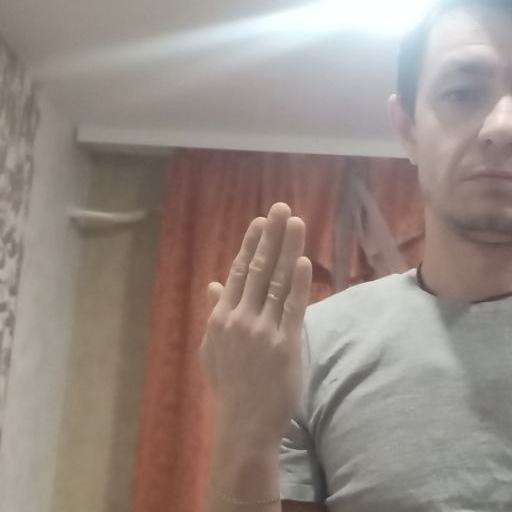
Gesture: stop_inverted